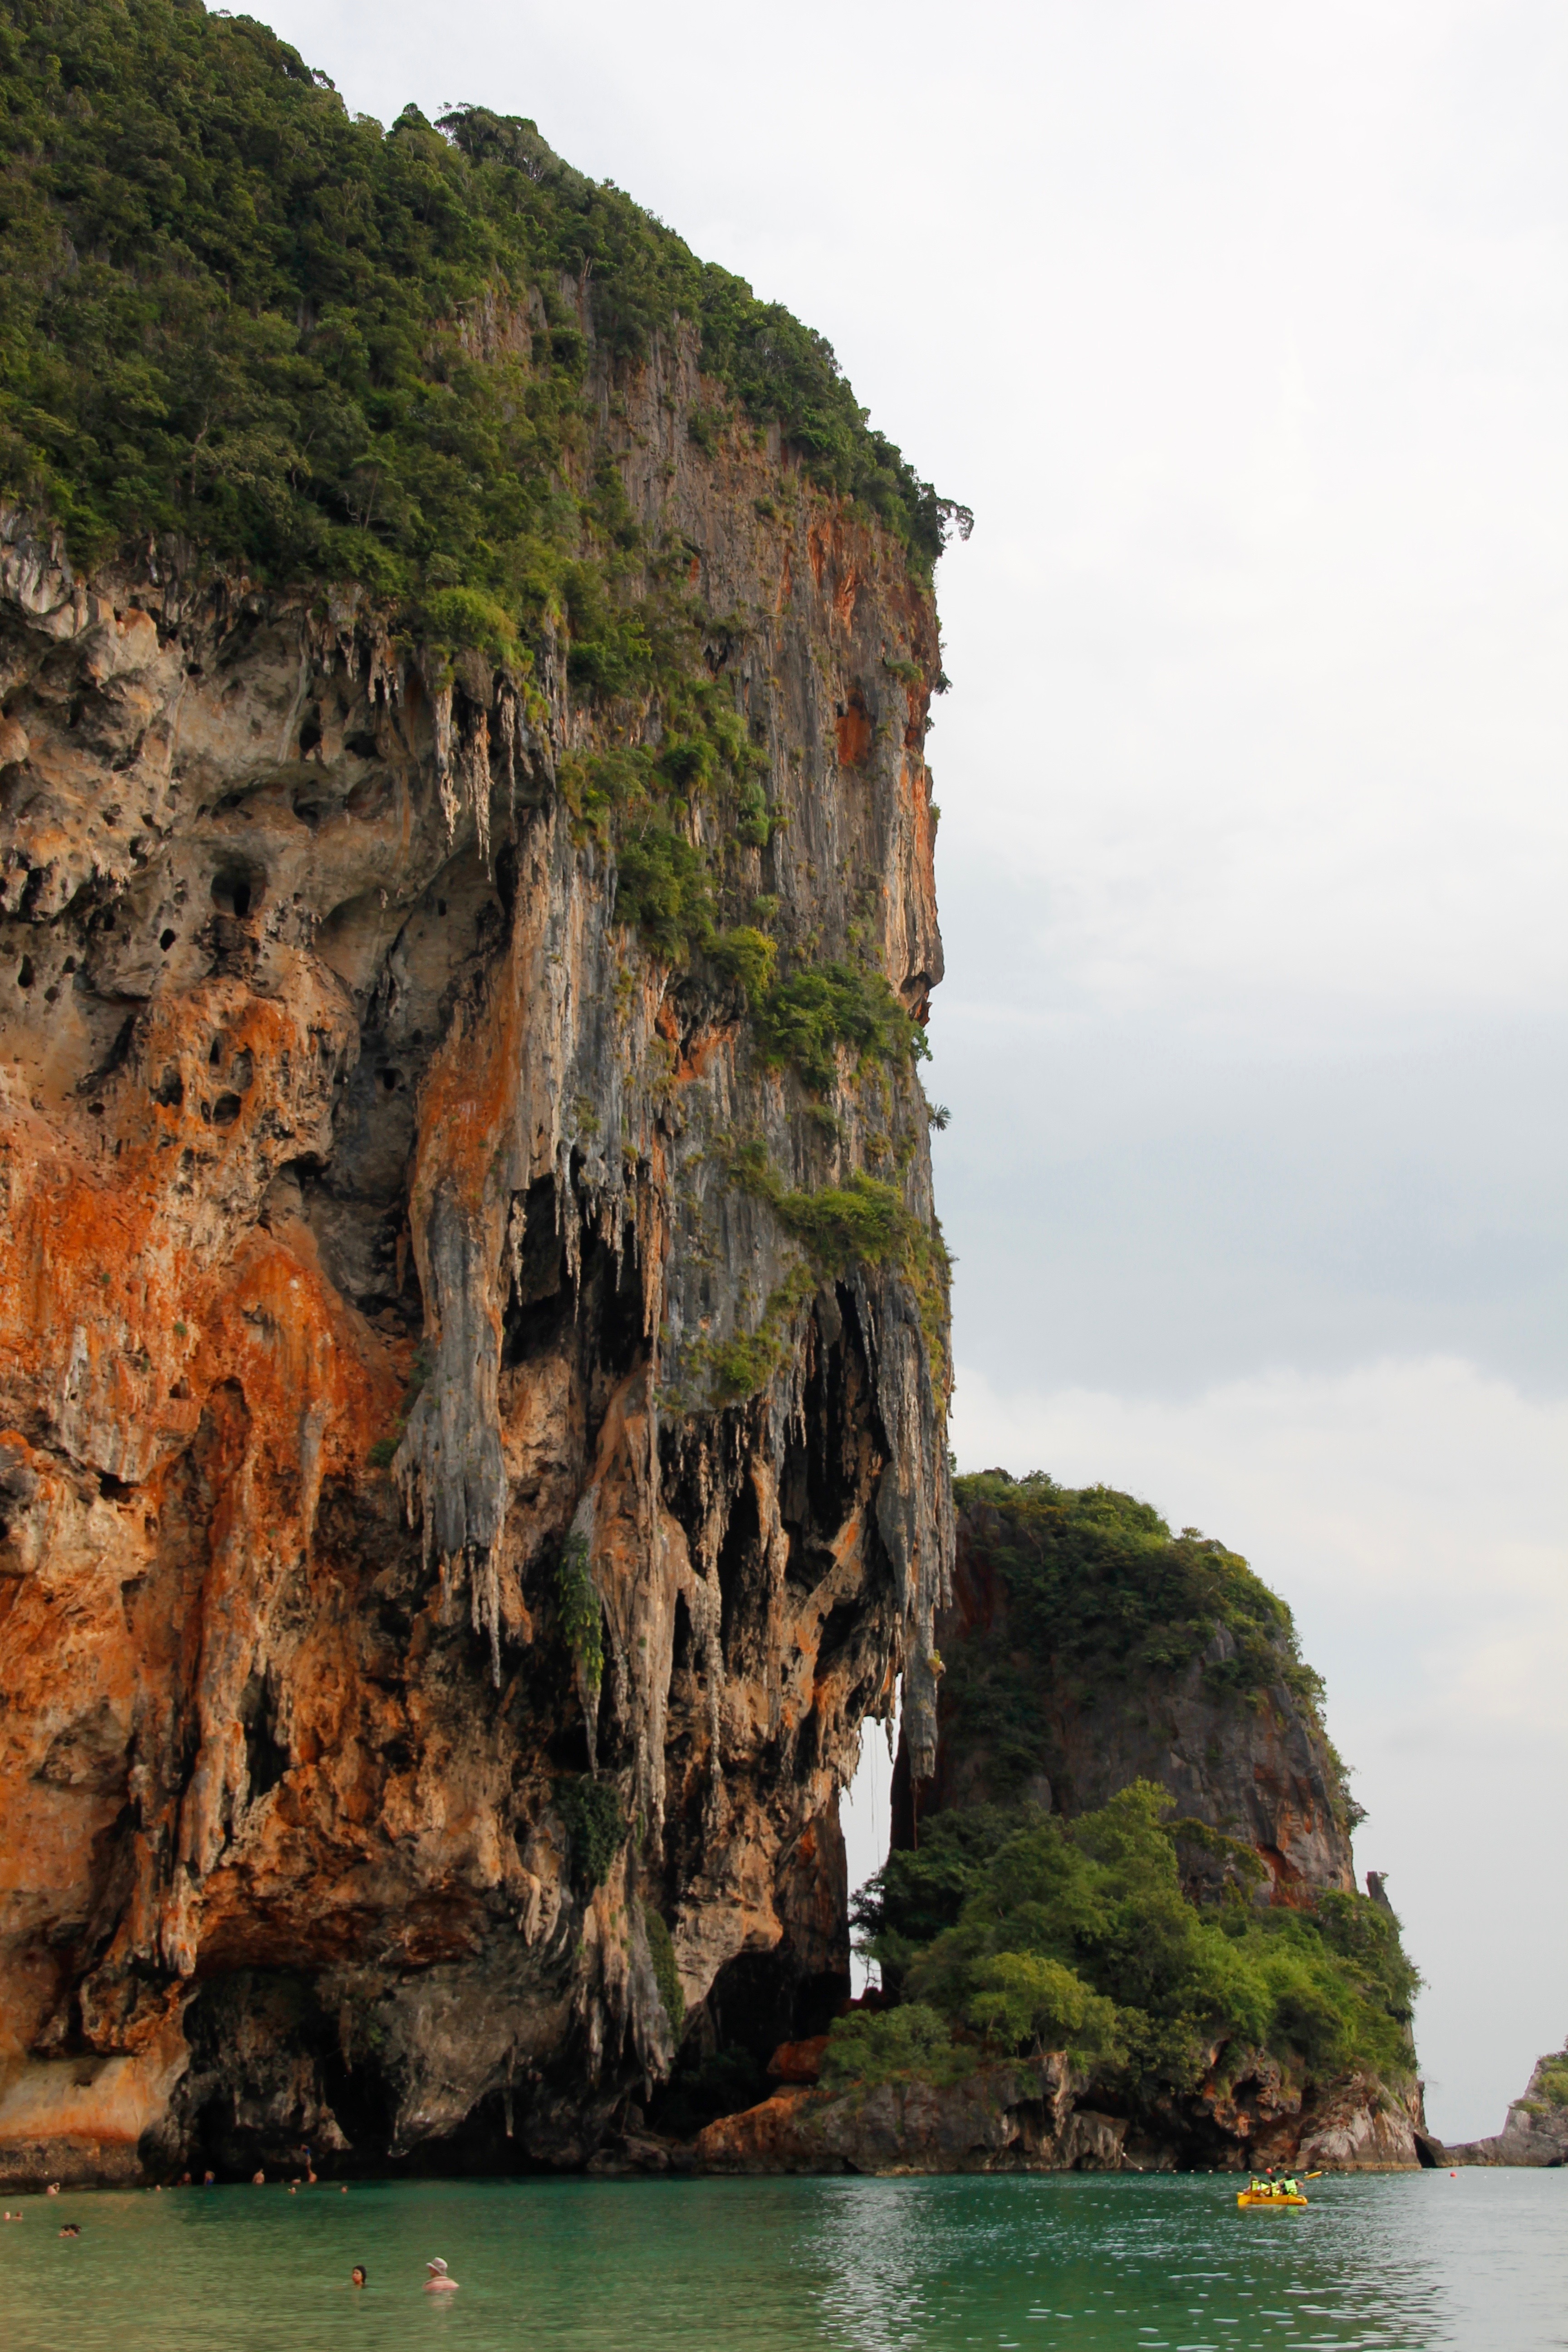
sea, coast, water, nature, rock, ocean, view, formation, cliff, idyllic, holiday, bay, island, asia, terrain, thailand, rocks, booked, cape, landform, natural arch, natural stones, sea cave, railey beach, geographical feature